Campus of the Massachusetts Institute of Technology

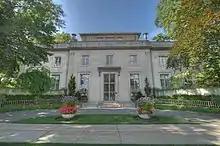
Gray House

The Maclaurin Buildings comprise Buildings 3, 4, and 10, and form a large U-shaped structure enclosing the section of Killian Court farthest from the Charles River. This is the outdoors area where formal Commencement (graduation) ceremonies occur every June, and is the classic view of MIT featured in many publicity photos. The buildings were built in 1913 to 1916 and were designed in the Neoclassical style by William Welles Bosworth. They were named in honor of MIT president Richard C. Maclaurin, who was instrumental in organizing MIT's move from Boston to "The New Technology" campus in Cambridge. The facade of Building 10 is dominated by a colonnade of 10 monumental columns of the classic Ionic order. The Brass Rat, MIT's class ring, features the Building 10 facade on the shank of each ring, including a portrayal of the Great Dome.